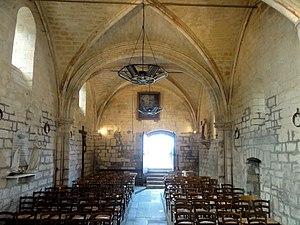
Nef, vue vers l'ouest.
L'église Saint-Leufroy est une église catholique paroissiale située à Thiverny, commune de l'Oise. C'est un édifice de dimensions très modestes de seulement quatre travées, qui illustre comment les principes architecturaux mis au point pour les grandes églises ont pu être transposés sur une plus petite échelle tout en prenant en compte les contraintes budgétaires. La moitié des murs de la nef provient de la précédente église romane du XIᵉ siècle, et le portail à bâtons brisés d'autour de 1130 est également roman. La nef a été reconstruite dans le style gothique vers 1230 / 1240 et est influencée par l'ancienne nef de l'église Saint-Médard de Creil. Le chœur a été remplacé une génération plus tard par une construction presque austère, décorée avec parcimonie. Il contient toutefois un rare fragment de vitrail d'origine, qui représente le saint patron de l'église, saint Leufroy d'Évreux. L'église a été inscrite monument historique par arrêté du 16 octobre 1930. Elle a connu plusieurs restaurations et se présente aujourd'hui dans un parfait état de conservation.